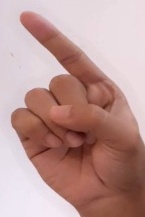
ASL sign: Z